Mürmur

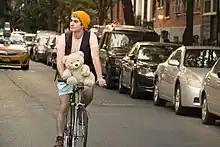
Uluç Ülgen and Yumosh in 2016

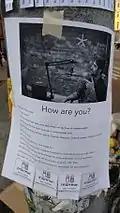
The Original mürmur. Flyer

"mürmur." was launched in 2014 following a hitchhiking trip to the Middle East that Ülgen describes as rekindling his faith in humanity. After returning to New York City, he sold off his entire music gear in order to finance the space required for the project to help strangers through the medium of conversation.